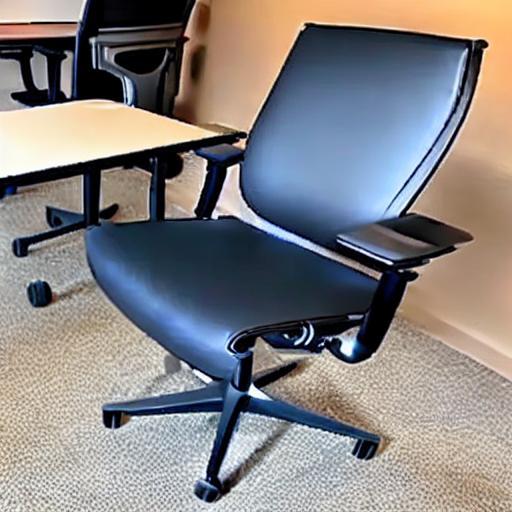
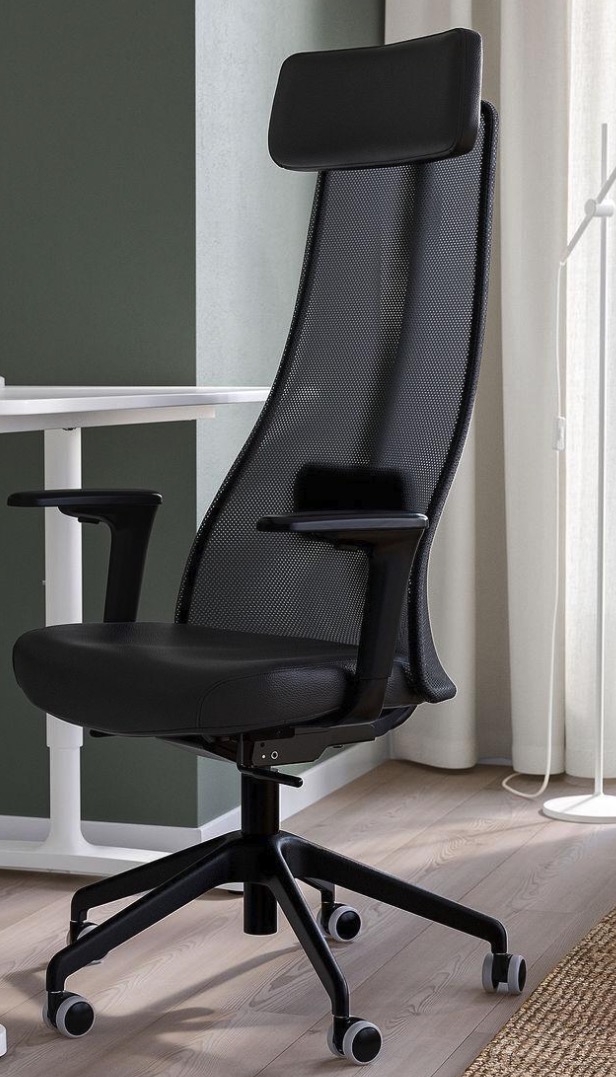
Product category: items_chair
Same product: no